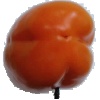
Label: Pepper Orange 1